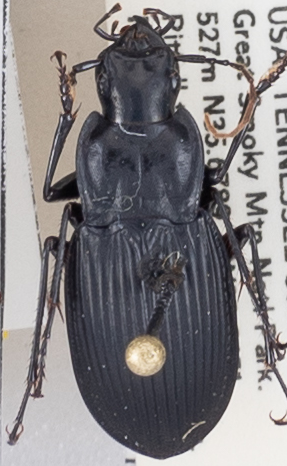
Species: Dicaelus teter
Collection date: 2018-07-24
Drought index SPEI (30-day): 1.45
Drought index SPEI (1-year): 0.54
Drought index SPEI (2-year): -0.17